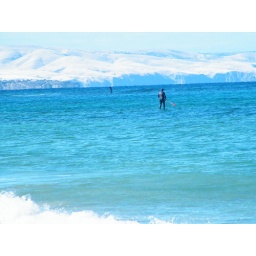
A sunny day walking by the beach